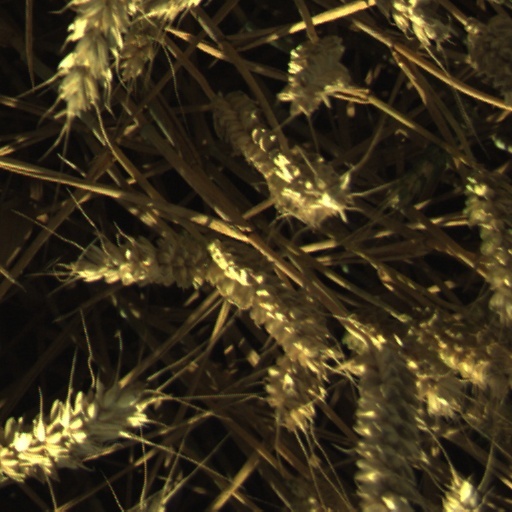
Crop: wheat